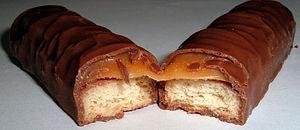
Une barre chocolatée ou encore la barre de chocolat est une confiserie et grignotine composée le plus souvent d'un biscuit enrobé de chocolat, prenant la forme d'une barre.
Twix est une barre chocolatée fabriquée par Mars Incorporated. Elle est constituée d'un biscuit en son centre, recouvert de caramel et enrobé de chocolat au lait. Les Twix ayant une section plus petite que les autres barres chocolatées, ils sont emballés par paires. Le Twix fut introduit pour la première fois au Royaume-Uni en 1967.